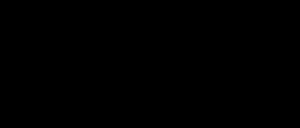
Hr. Peabody & Sherman
Filmens logo
Hr. Peabody & Sherman er en animeret spillefilm fra 2014.